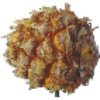
Label: pineapple_mini